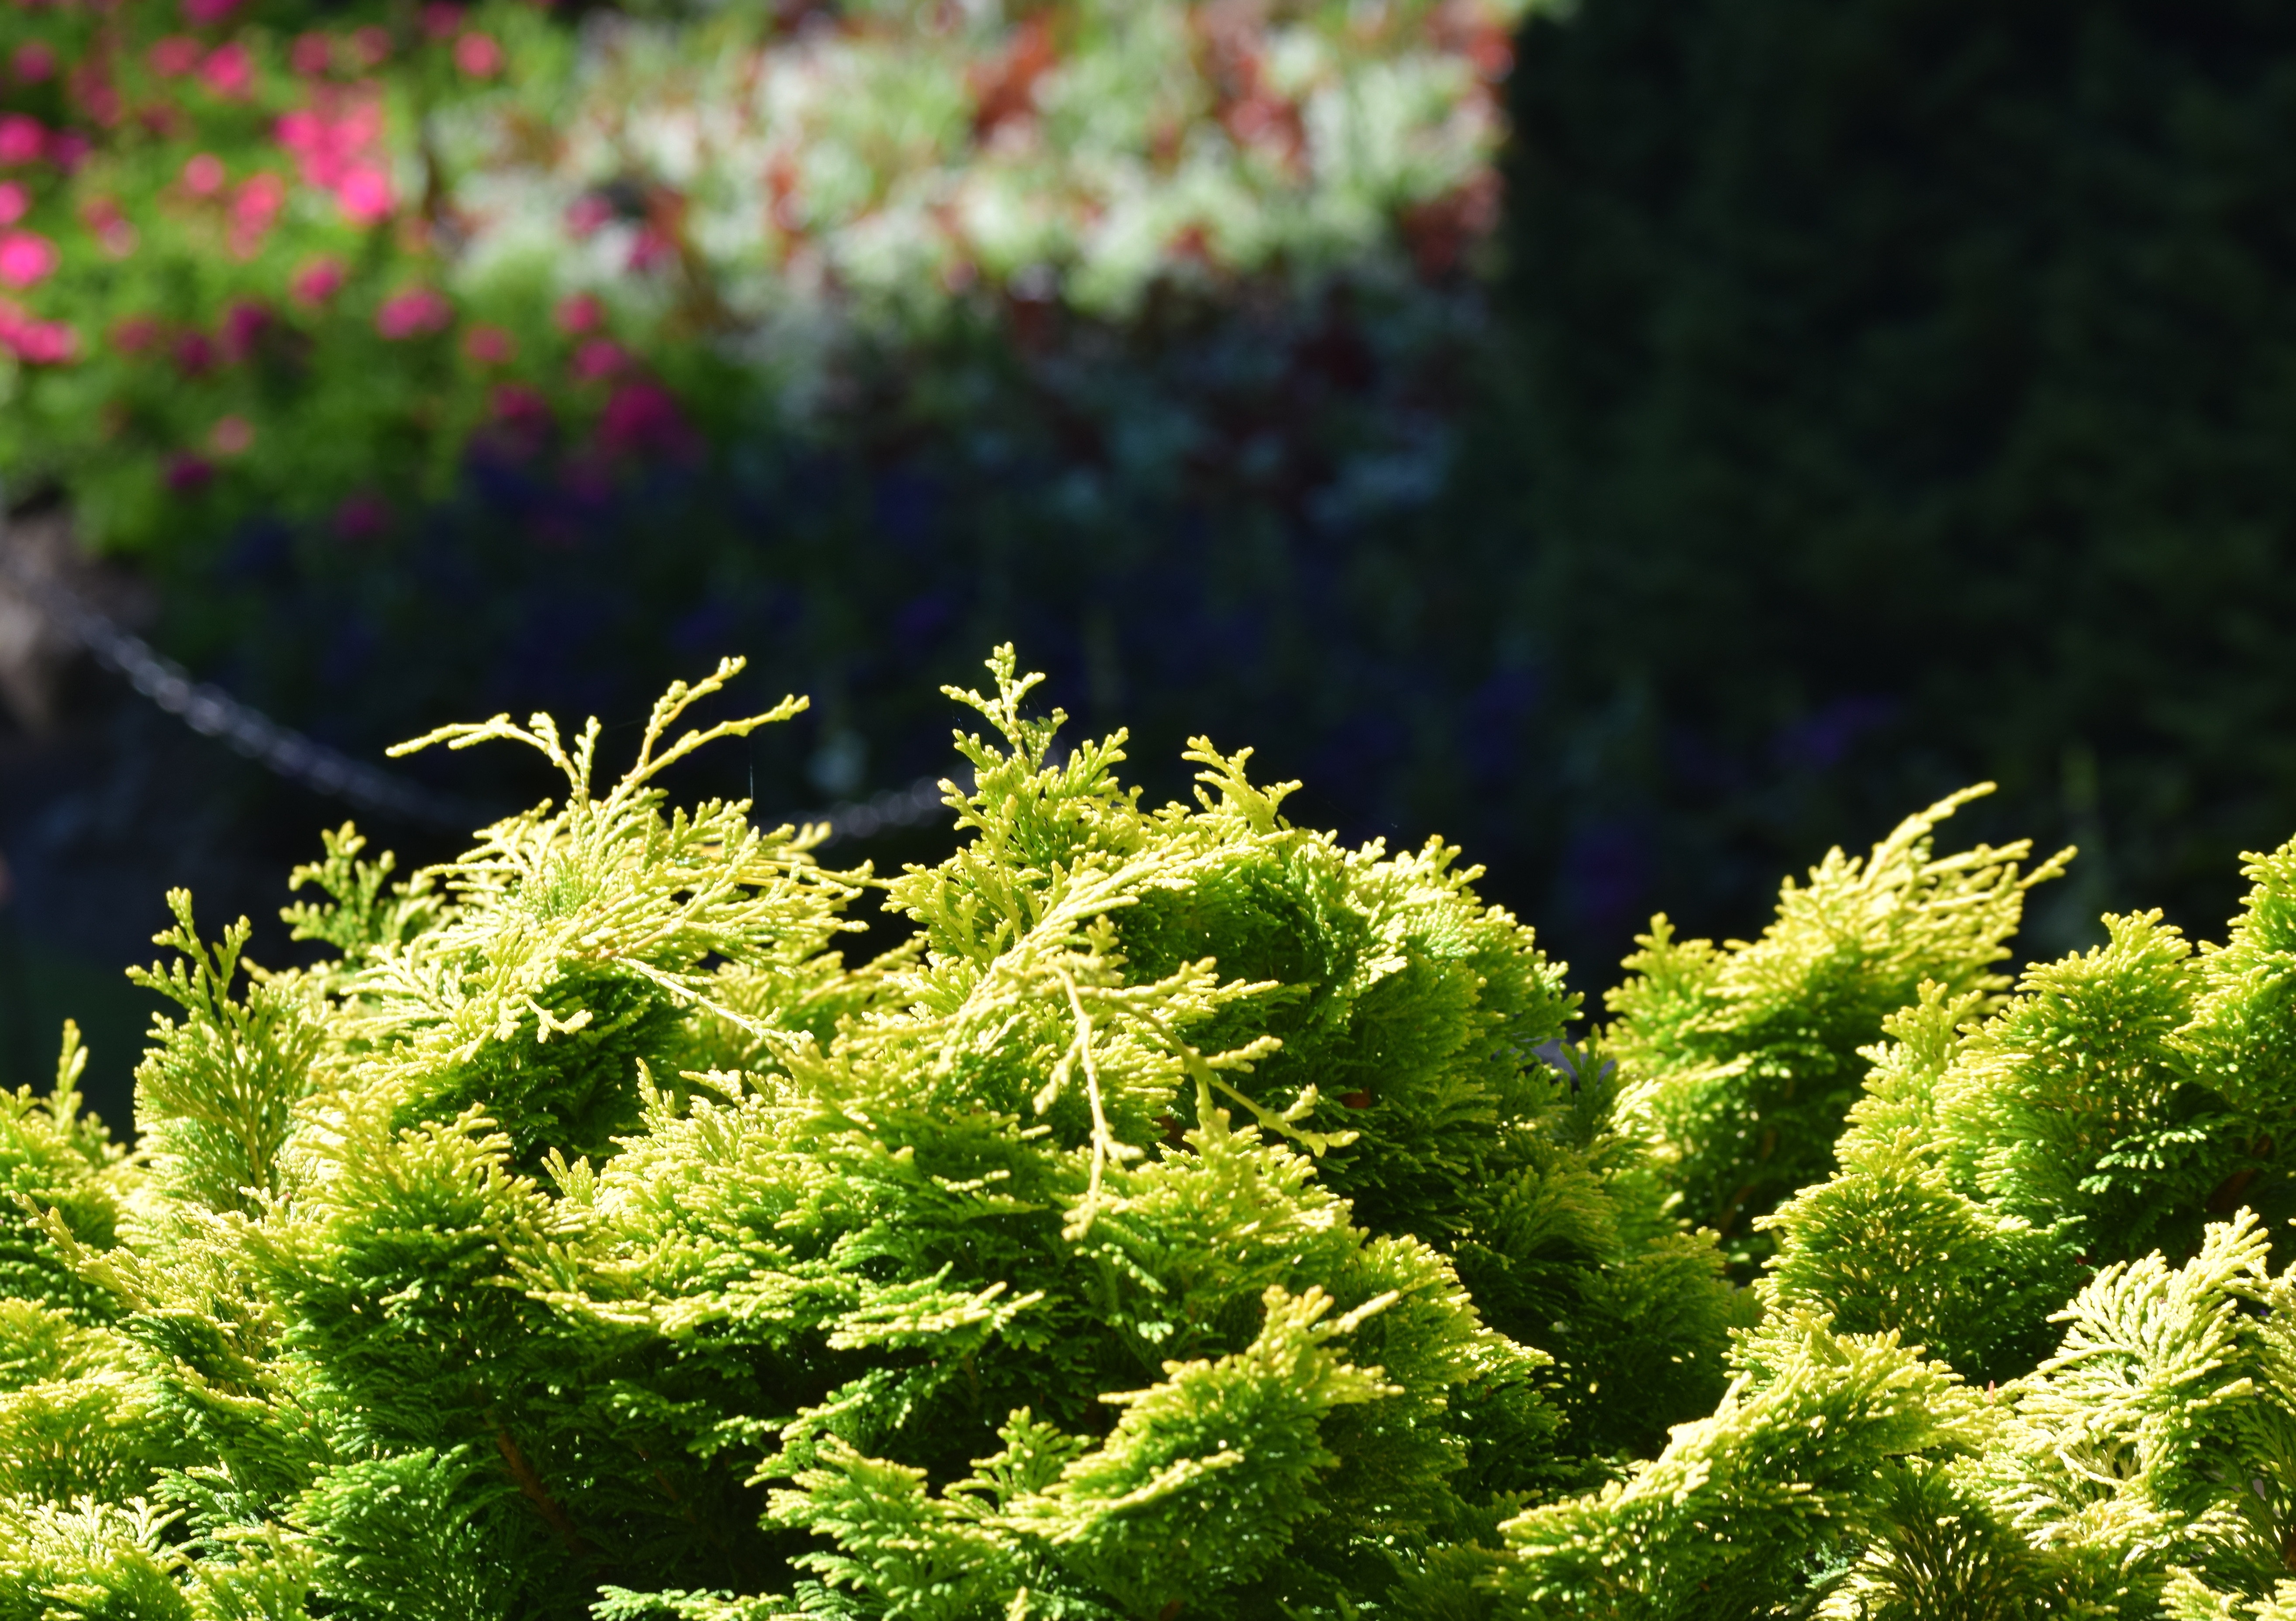
tree, nature, branch, plant, leaf, flower, moss, green, produce, botany, garden, flora, shrub, macro photography, woody plant, land plant, non vascular land plant